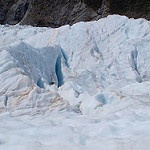
Scene: Outdoor